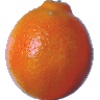
Label: tangelo